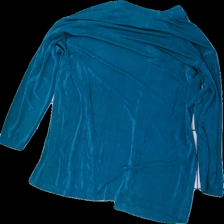
View: back
Type: Cardigan
Category: Ladies
Brand: Not in the list
Brand text on label: together
Colors: Green
Material: 100% Polyester
Cut: Long
Size: 42
Season: All
Price range: 50-100
Recommended usage: Reuse
Description: green cardigan